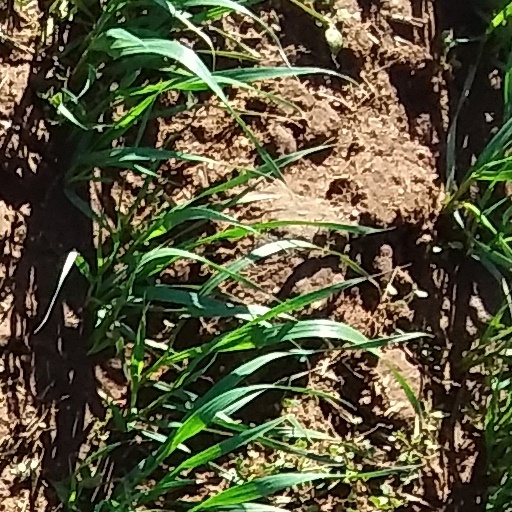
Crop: wheat